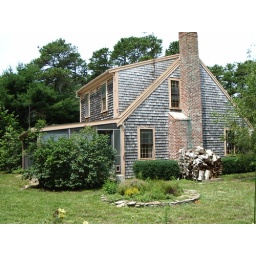
The side of the house from the back. There is a small garden of ground covers in the foreground.